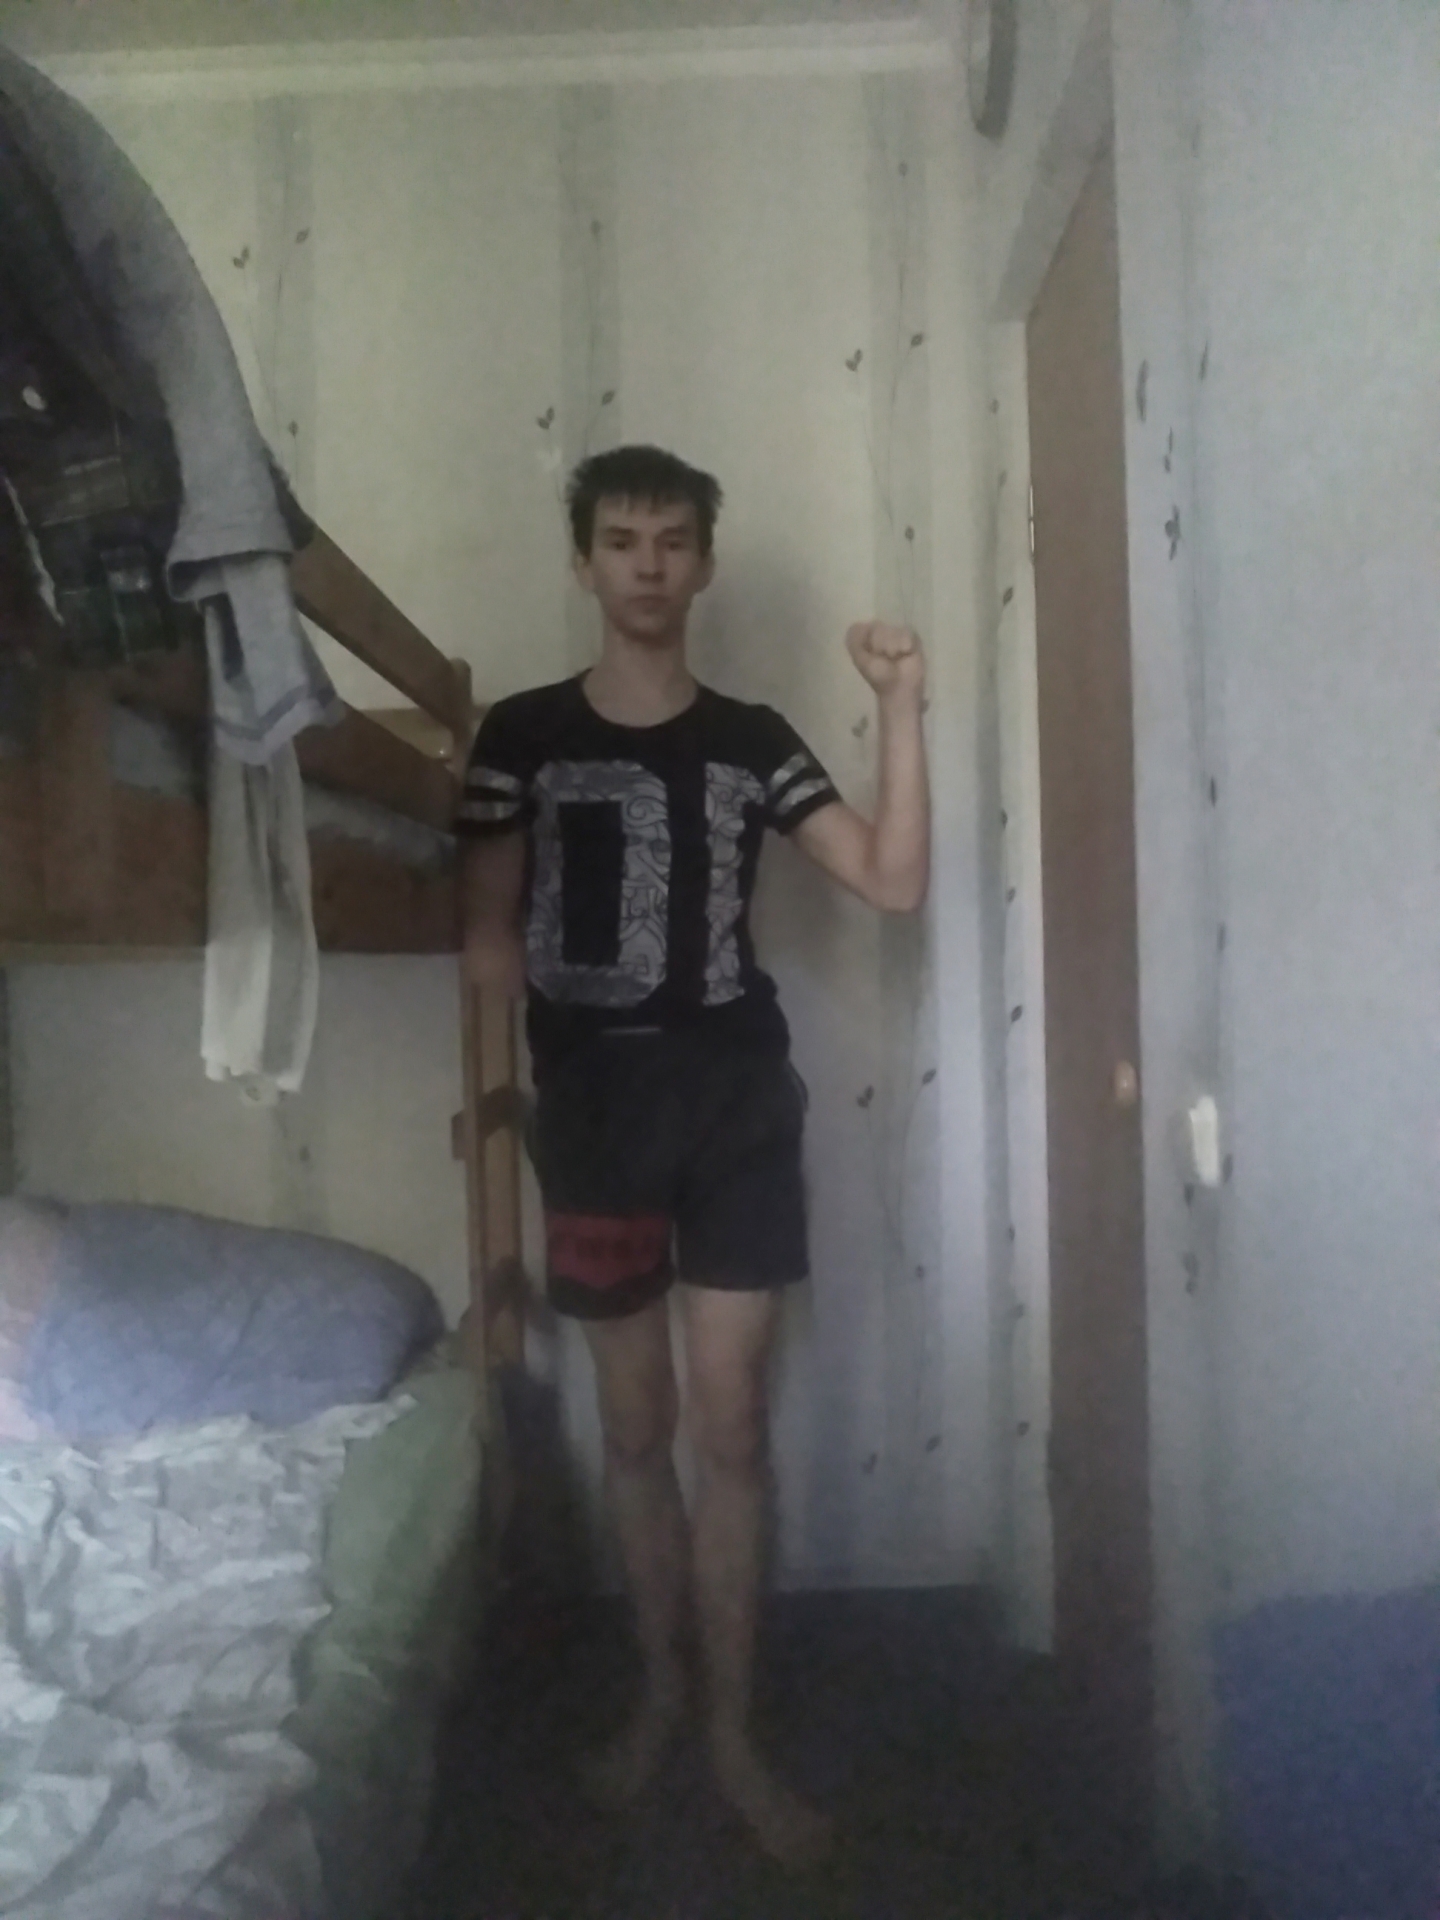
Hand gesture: fist